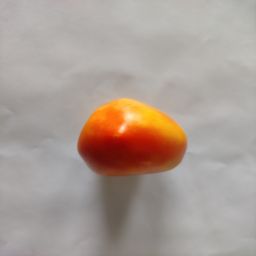
Crop: Tomato
Quality: Ripe